Windsor Tablelands

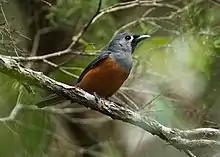
Black-faced monarch

The Tableland area hosts a wide variety of bird species that are native to the area and also protected under international agreements. Three birds have gained international protection status as migrating species that inhabit the Mount Windsor Tableland region. The Convention on the Conservation of Migratory Species of Wild Animals or Bonn Convention for short, is the international treaty that has protected these birds. The three birds include the: black-faced monarch, spectacled monarch and rufous fantail. Given these three birds are migrating species, the Convention on the Conservation of Migratory Species of Wild Animals, ensures the cooperation of all regions that these birds inhabit, namely being, the Mount Windsor Tablelands. While not endangered, the species of birds are protected under the Bonn convention species and their numbers, monitored in the Tableland region.